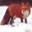
Label: fox